Avalon: Web of Magic

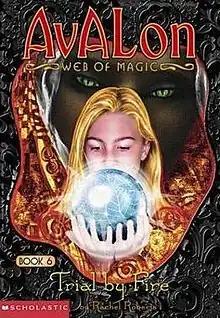
Cover of "Trial by Fire" (first edition)

The six "Avalon: Web of Magic" books were originally published by Scholastic Corporation. After the end of the "Web of Magic" series, the rights were obtained by CDS publishers, who reprinted the first six books, along with the first four volumes of the six-book "Avalon: Quest for Magic" sequel series.